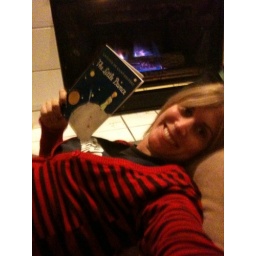
My evening plans: curled up on the floor in front of the fire with a book and the dogs.